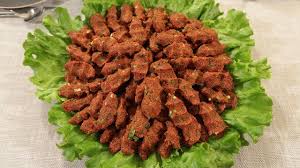
Yemek: cig_kofte